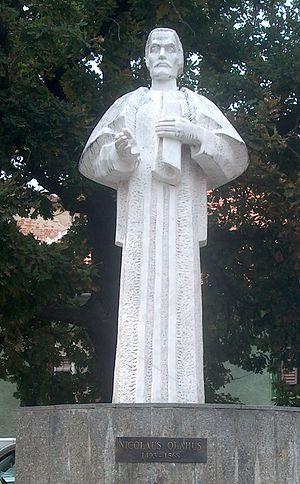
Miklós Oláh, né le 10 janvier 1493 à Nagyszeben et décédé le 15 janvier 1568 à Pozsony ou Trnava, est un historiographe, un humaniste, un homme politique et un prélat catholique. Il fut notamment chancelier, Régent de Hongrie, archevêque d'Esztergom et prince-primat du Royaume de Hongrie.